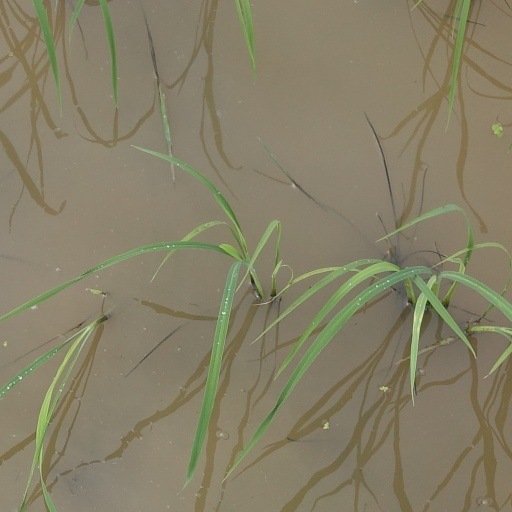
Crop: rice